Milicianas in the Spanish Civil War

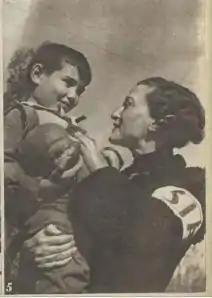
Antifascist International Solidarity (SIA) was founded in Spain in June 1937 by the National Confederation of Labor (CNT) with other libertarian organizations, the Iberian Anarchist Federation (FAI) and the Iberian Federation of Libertarian Youth (FIJL).

In January 1937 at the Battle of Jarama, Republican forces were near the point of retreating until three Spanish "milicianas" inspired the men they were serving with to hold fast. The women, manning a machine gun post, refused to retreat.